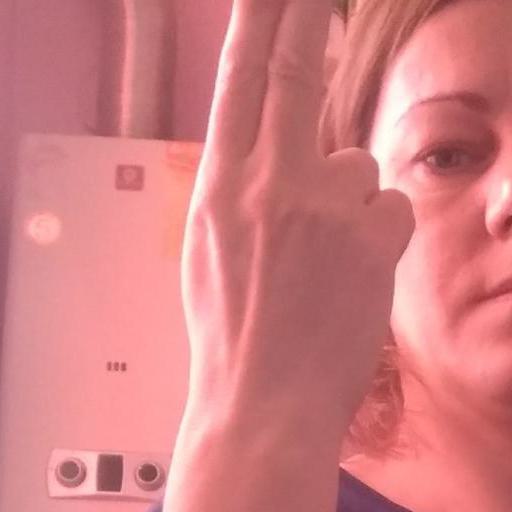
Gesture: two_up_inverted